Saint-Saturnin-du-Limet

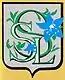

Saint-Saturnin-du-Limet is a commune in the Mayenne department in north-western France.